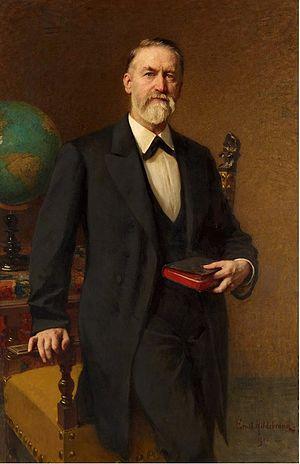
L'astronome Robert Innes découvre Proxima Centauri, la plus proche étoile du système solaire.